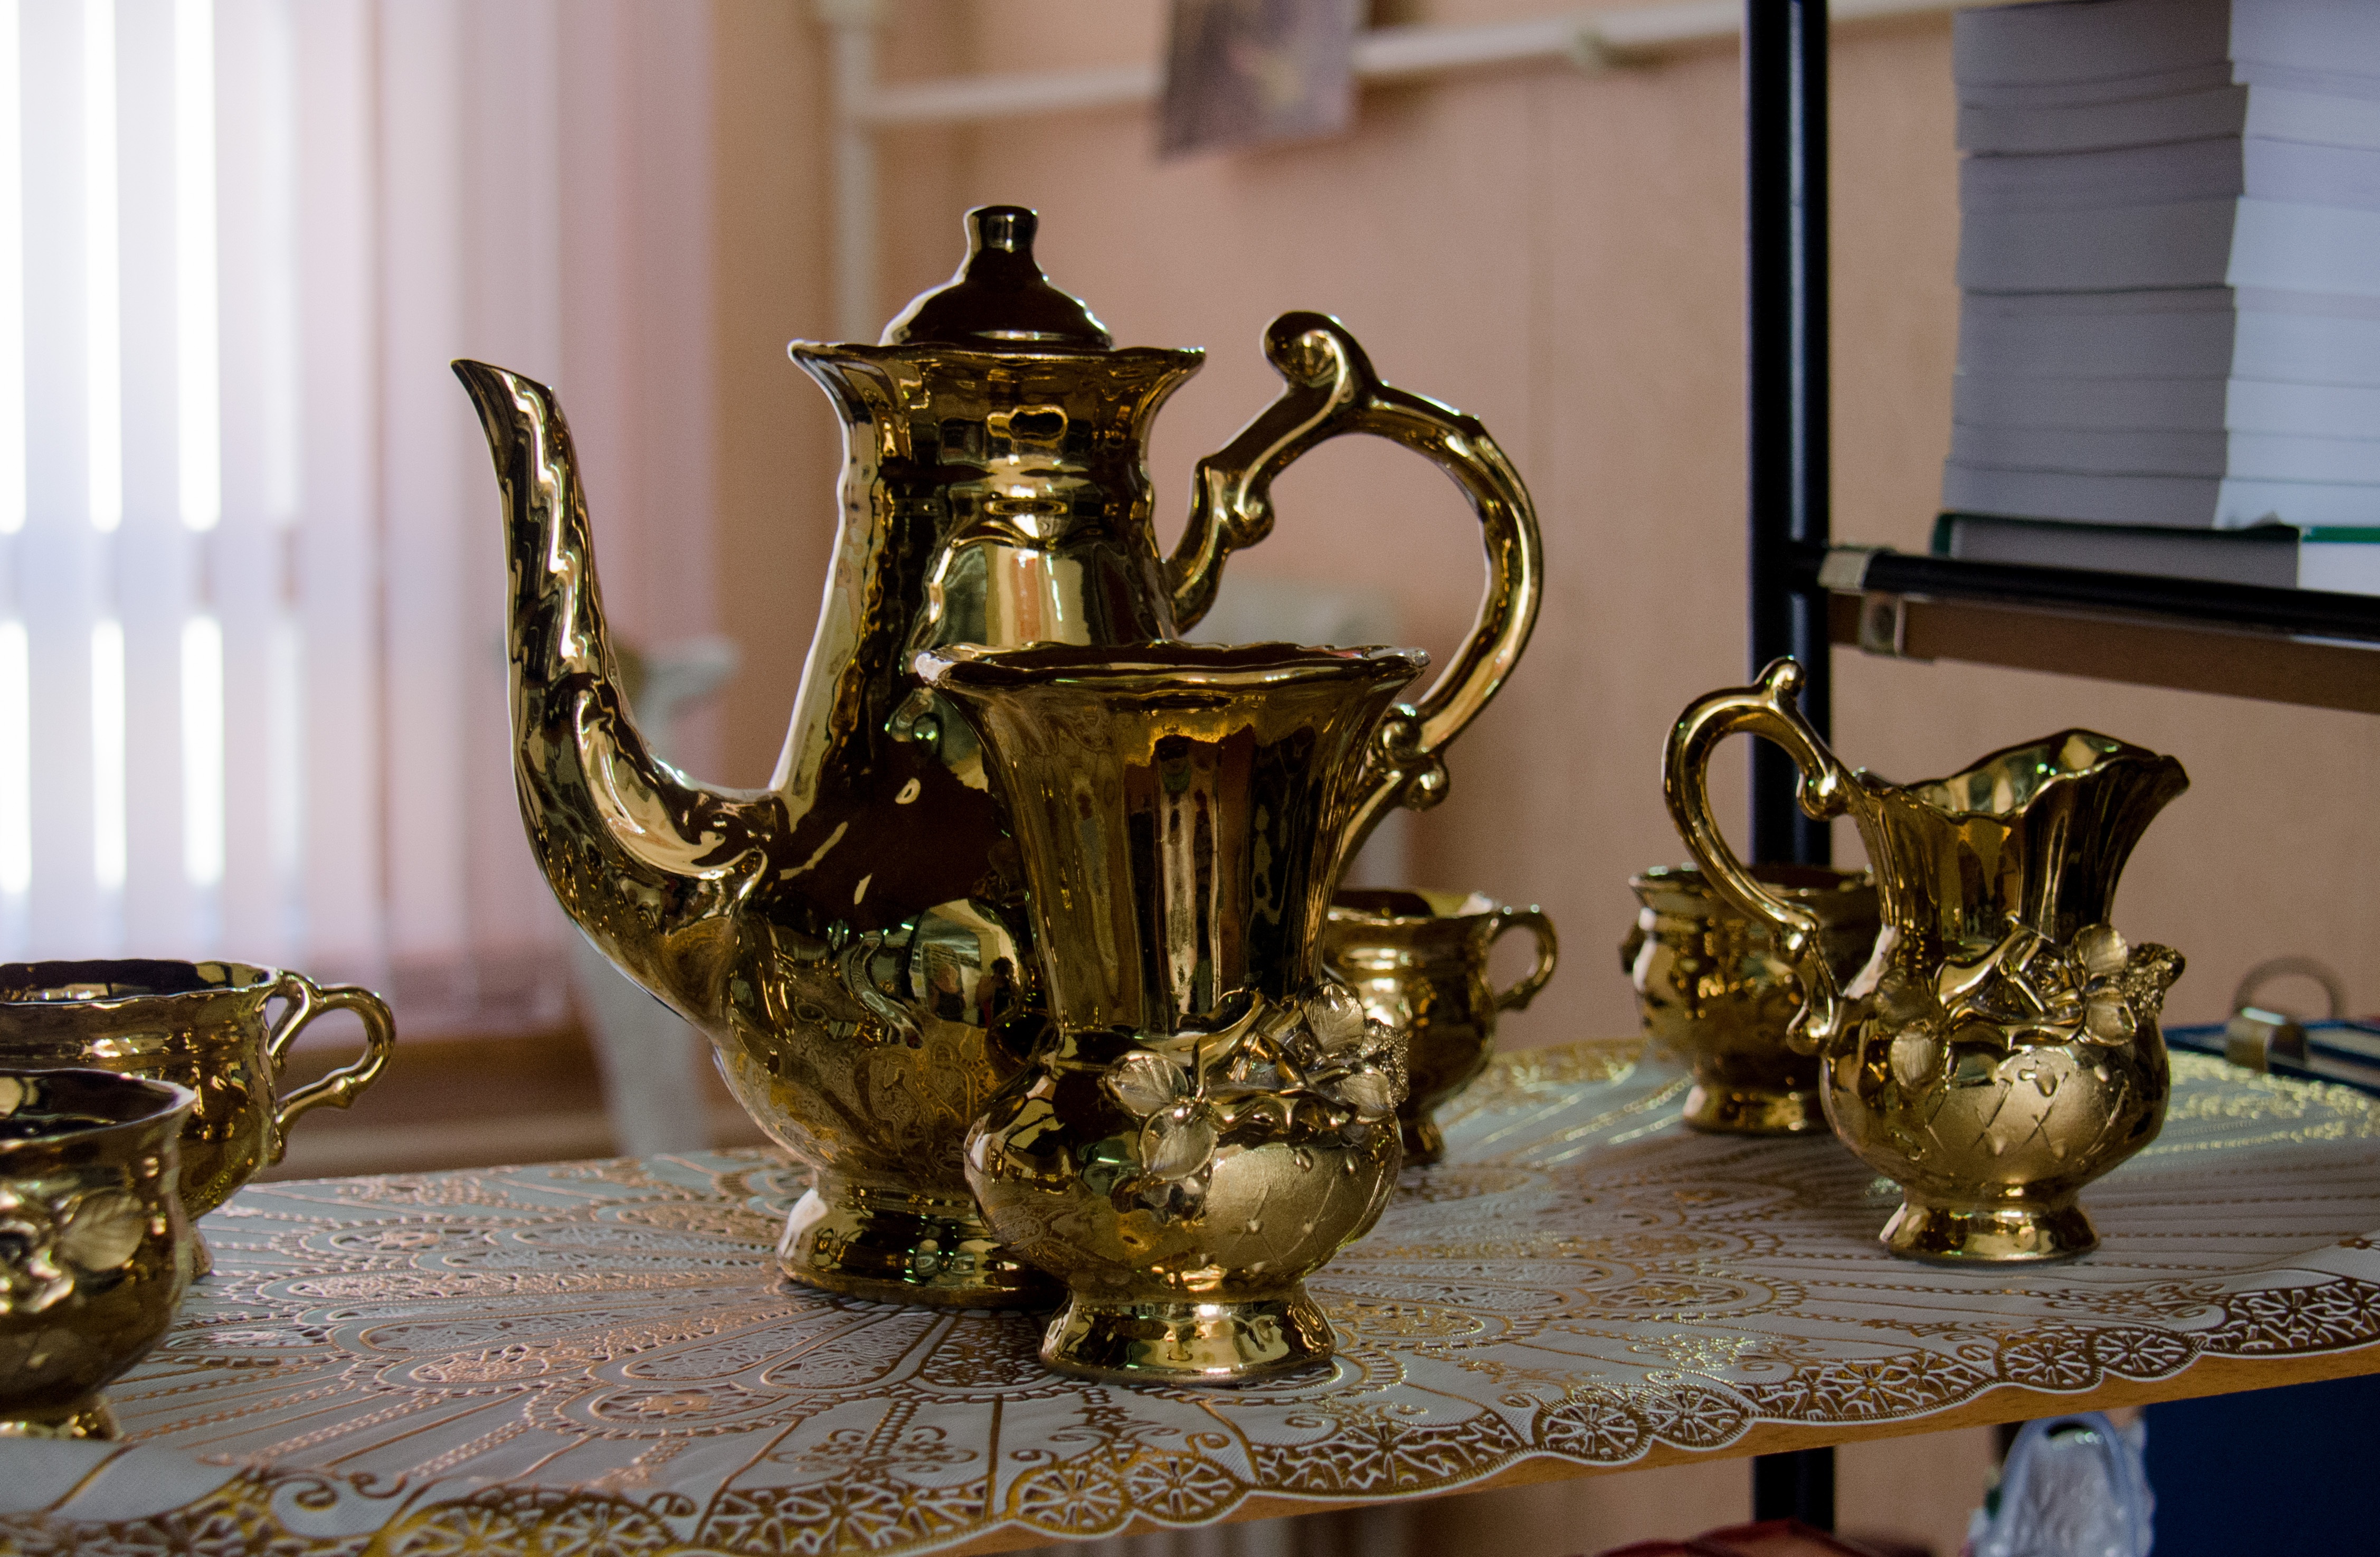
antique, pot, cup, metal, still life, material, cups, service, water feature, milkman, ancient history